Elizabeth King (artist)

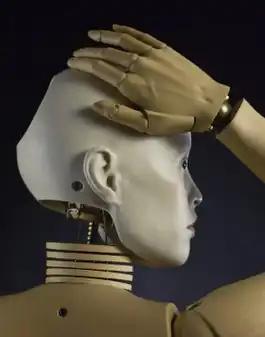
Elizabeth King, "Pupil", porcelain, glass eyes, carved wood, brass; half life-size, dimensions vary: all joints movable; 1987–90. Hirshhorn Museum and Sculpture Garden.

Elizabeth King is an American sculptor and writer known for movable figurative sculptures that she has employed in stop-frame animations. Her work combines exacting handcraft, elementary mechanics, and digital and electronic technologies, applied in sculptures of half or full figures (generally scaled at half life-size), heads, arms and hands, or even simply eyes. She often equips figures with subtly illuminated eyes and visible and invisible mechanisms enabling the performance of anatomically correct simple operations, seemingly of their own volition. Writers have described her figures as "insistently nonhuman" yet "uncannily alive" in their ability to project self-awareness, intelligence, agency and emotion. They reflect her interests in early clockwork automata, the history of the mannequin and puppet, literature involving unnatural figures come to life, and human movement. "Art in America" critic Leah Ollman wrote that King's "highly articulated automatons invite us to consider how consciousness arises from physical being … she portrays her mechanical surrogates as convincingly self-aware, while we are left to ponder that age-old question: where exactly does the self reside?"